Miss America

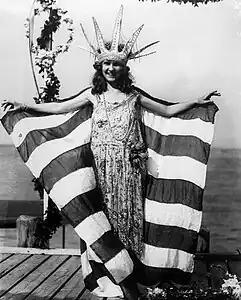
Margaret Gorman, Miss America 1921

On February 1, 1919, a beauty pageant was held at the Chu Chin Chow Ball at the Hotel des Artistes in New York City. The winner, Edith Hyde Robbins Macartney, was called "Miss America." Neither the title nor this pageant was related to the current "Miss America Pageant" which would develop a year later in Atlantic City, New Jersey. Rather, the origins of the "Miss America Pageant" lie in an event entitled "The Fall Frolic" held on September 25, 1920, in Atlantic City. This event was designed to bring business to the Boardwalk: "three hundred and fifty gaily decorated rolling wicker chairs were pushed along the parade route. Three hundred and fifty men pushed the chairs. However, the main attractions were the young 'maidens' who sat in the rolling chairs, headed by a Miss Ernestine Cremona, who was dressed in a flowing white robe and represented 'Peace.'"